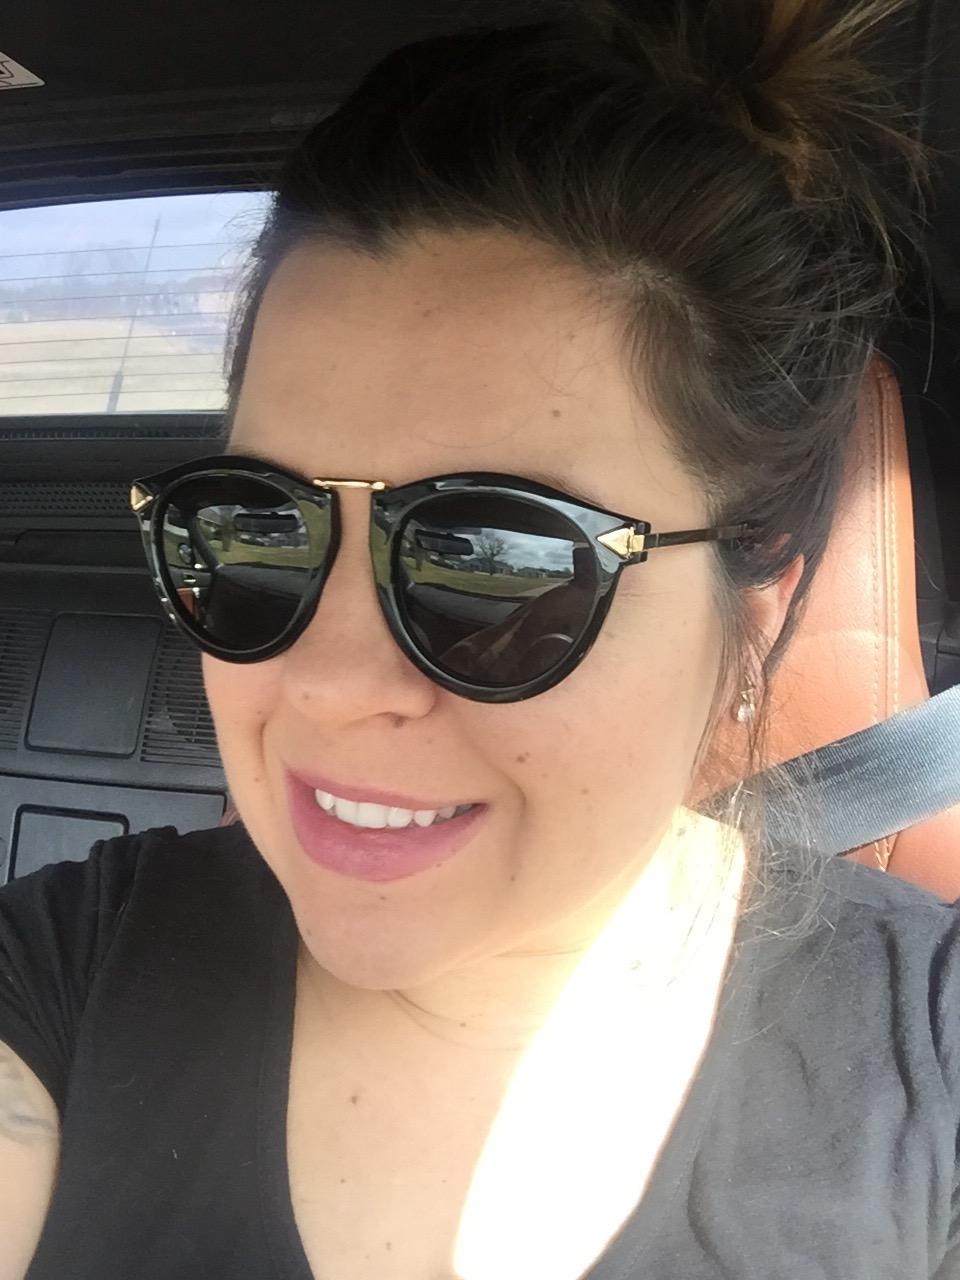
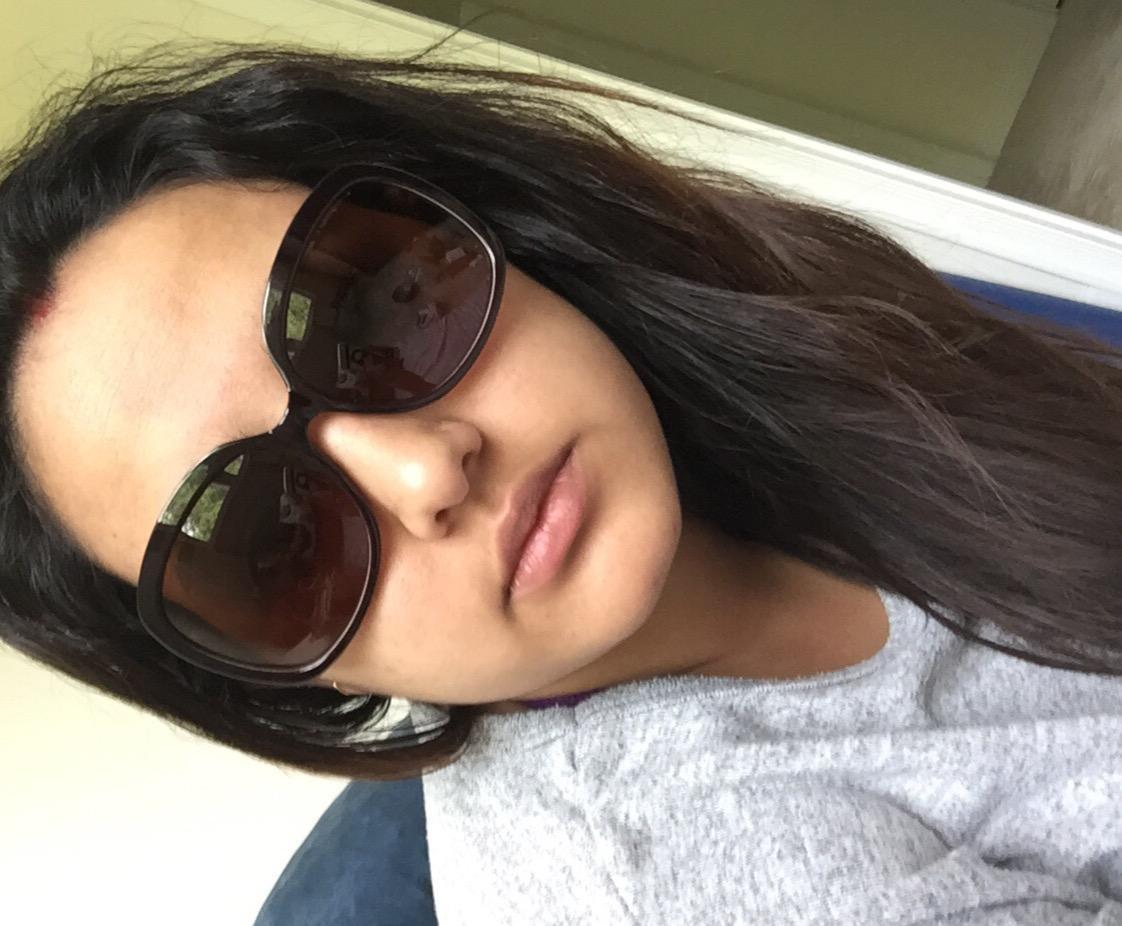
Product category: accessories_sunglasses
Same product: no